Oakley Court

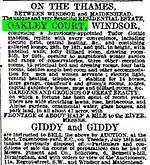
Advertisement for the sale of Oakley Court in 1916.

William Bielby Avery was born in 1854 in Birmingham He was a member of a dynasty of steelyard and scale makers whose business, W & T Avery, manufactured weighing machines. In 1881 he assumed control of the company with his brother and they further developed the company and invented improvements to the machines. In 1891 he retired as managing director but retained a seat on the Board. He was on the board of directors of A Darracq and Company (1905) and Commonwealth Oil Corporation of Australia and other major businesses. He became a philatelist and had a celebrated stamp collection. His first wife Anna Louisa Avery died in 1902 and he married Suzanna Mathilde Crets in Paris in the same year. In 1906 "The Gardener's Chronicle" published an article about the Oakley Court garden which can be seen here. William died in 1908 and Lady Avery remarried in 1911. The house was rented for several years and then in 1916 was put on the market. The property was bought by Ernest Oliver.